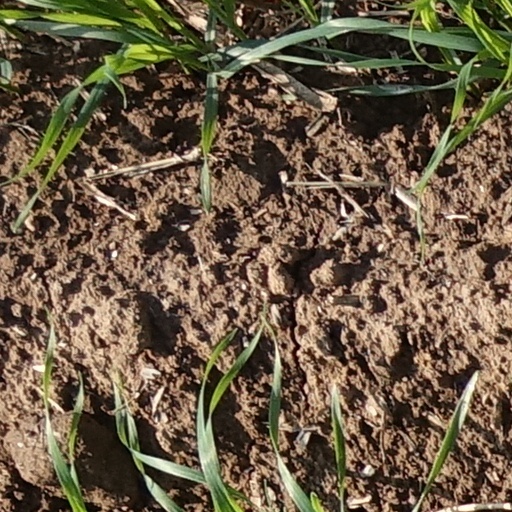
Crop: wheat